Haugesund Airport

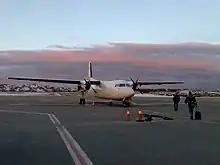
Fokker 50 at Haugesund Airport

Nordsjøfly operated with a loss every year. The airline was therefore liquidated in 1982 and the assets transferred to Norving and the Haugesund base was taken over by Norving. By then patronage was sufficient that SAS replaced its smaller Douglas DC-9-21s with the larger, 122 passenger DC-9-41s. Braathens SAFE, through its regional affiliate Busy Bee, started operated a route from Stavanger via Haugesund to Bergen in 1984, using a 44-passenger Fokker F-27 in competition with Norving. Statoil contracted Helicopter Service to operate helicopter flights to a platform on Statpipe from Karmøy. SAS introduced a fourth service in 1984, using a F-27.